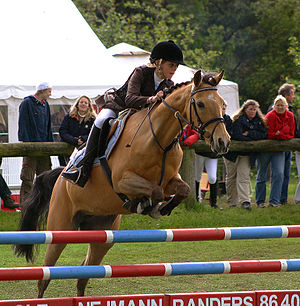
Ridebanespringning
Baltic Cup i Randers 2006
Ridebanespringning er en udbredt form for hestesport, der udøves på en bane; der står forskellige spring af varierende højde og udseende. Fx mure og støtter med bomme imellem. Lige inden en konkurrence begynder, kan rytterne gå bane. Det foregår til fods og her orienterer rytteren sig om banens udseende, afstande og i hvilken rækkefølge springene skal springes.